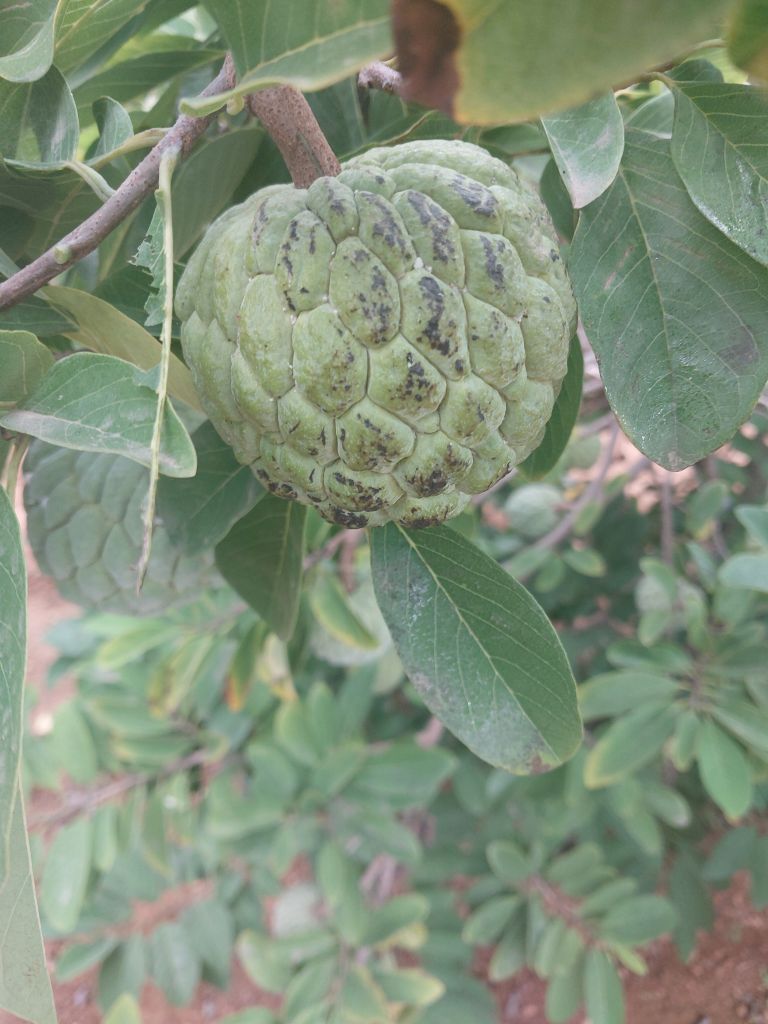
Disease label: Blank Canker